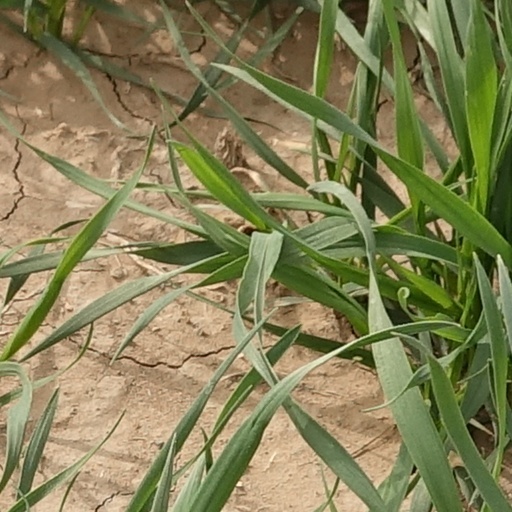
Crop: wheat